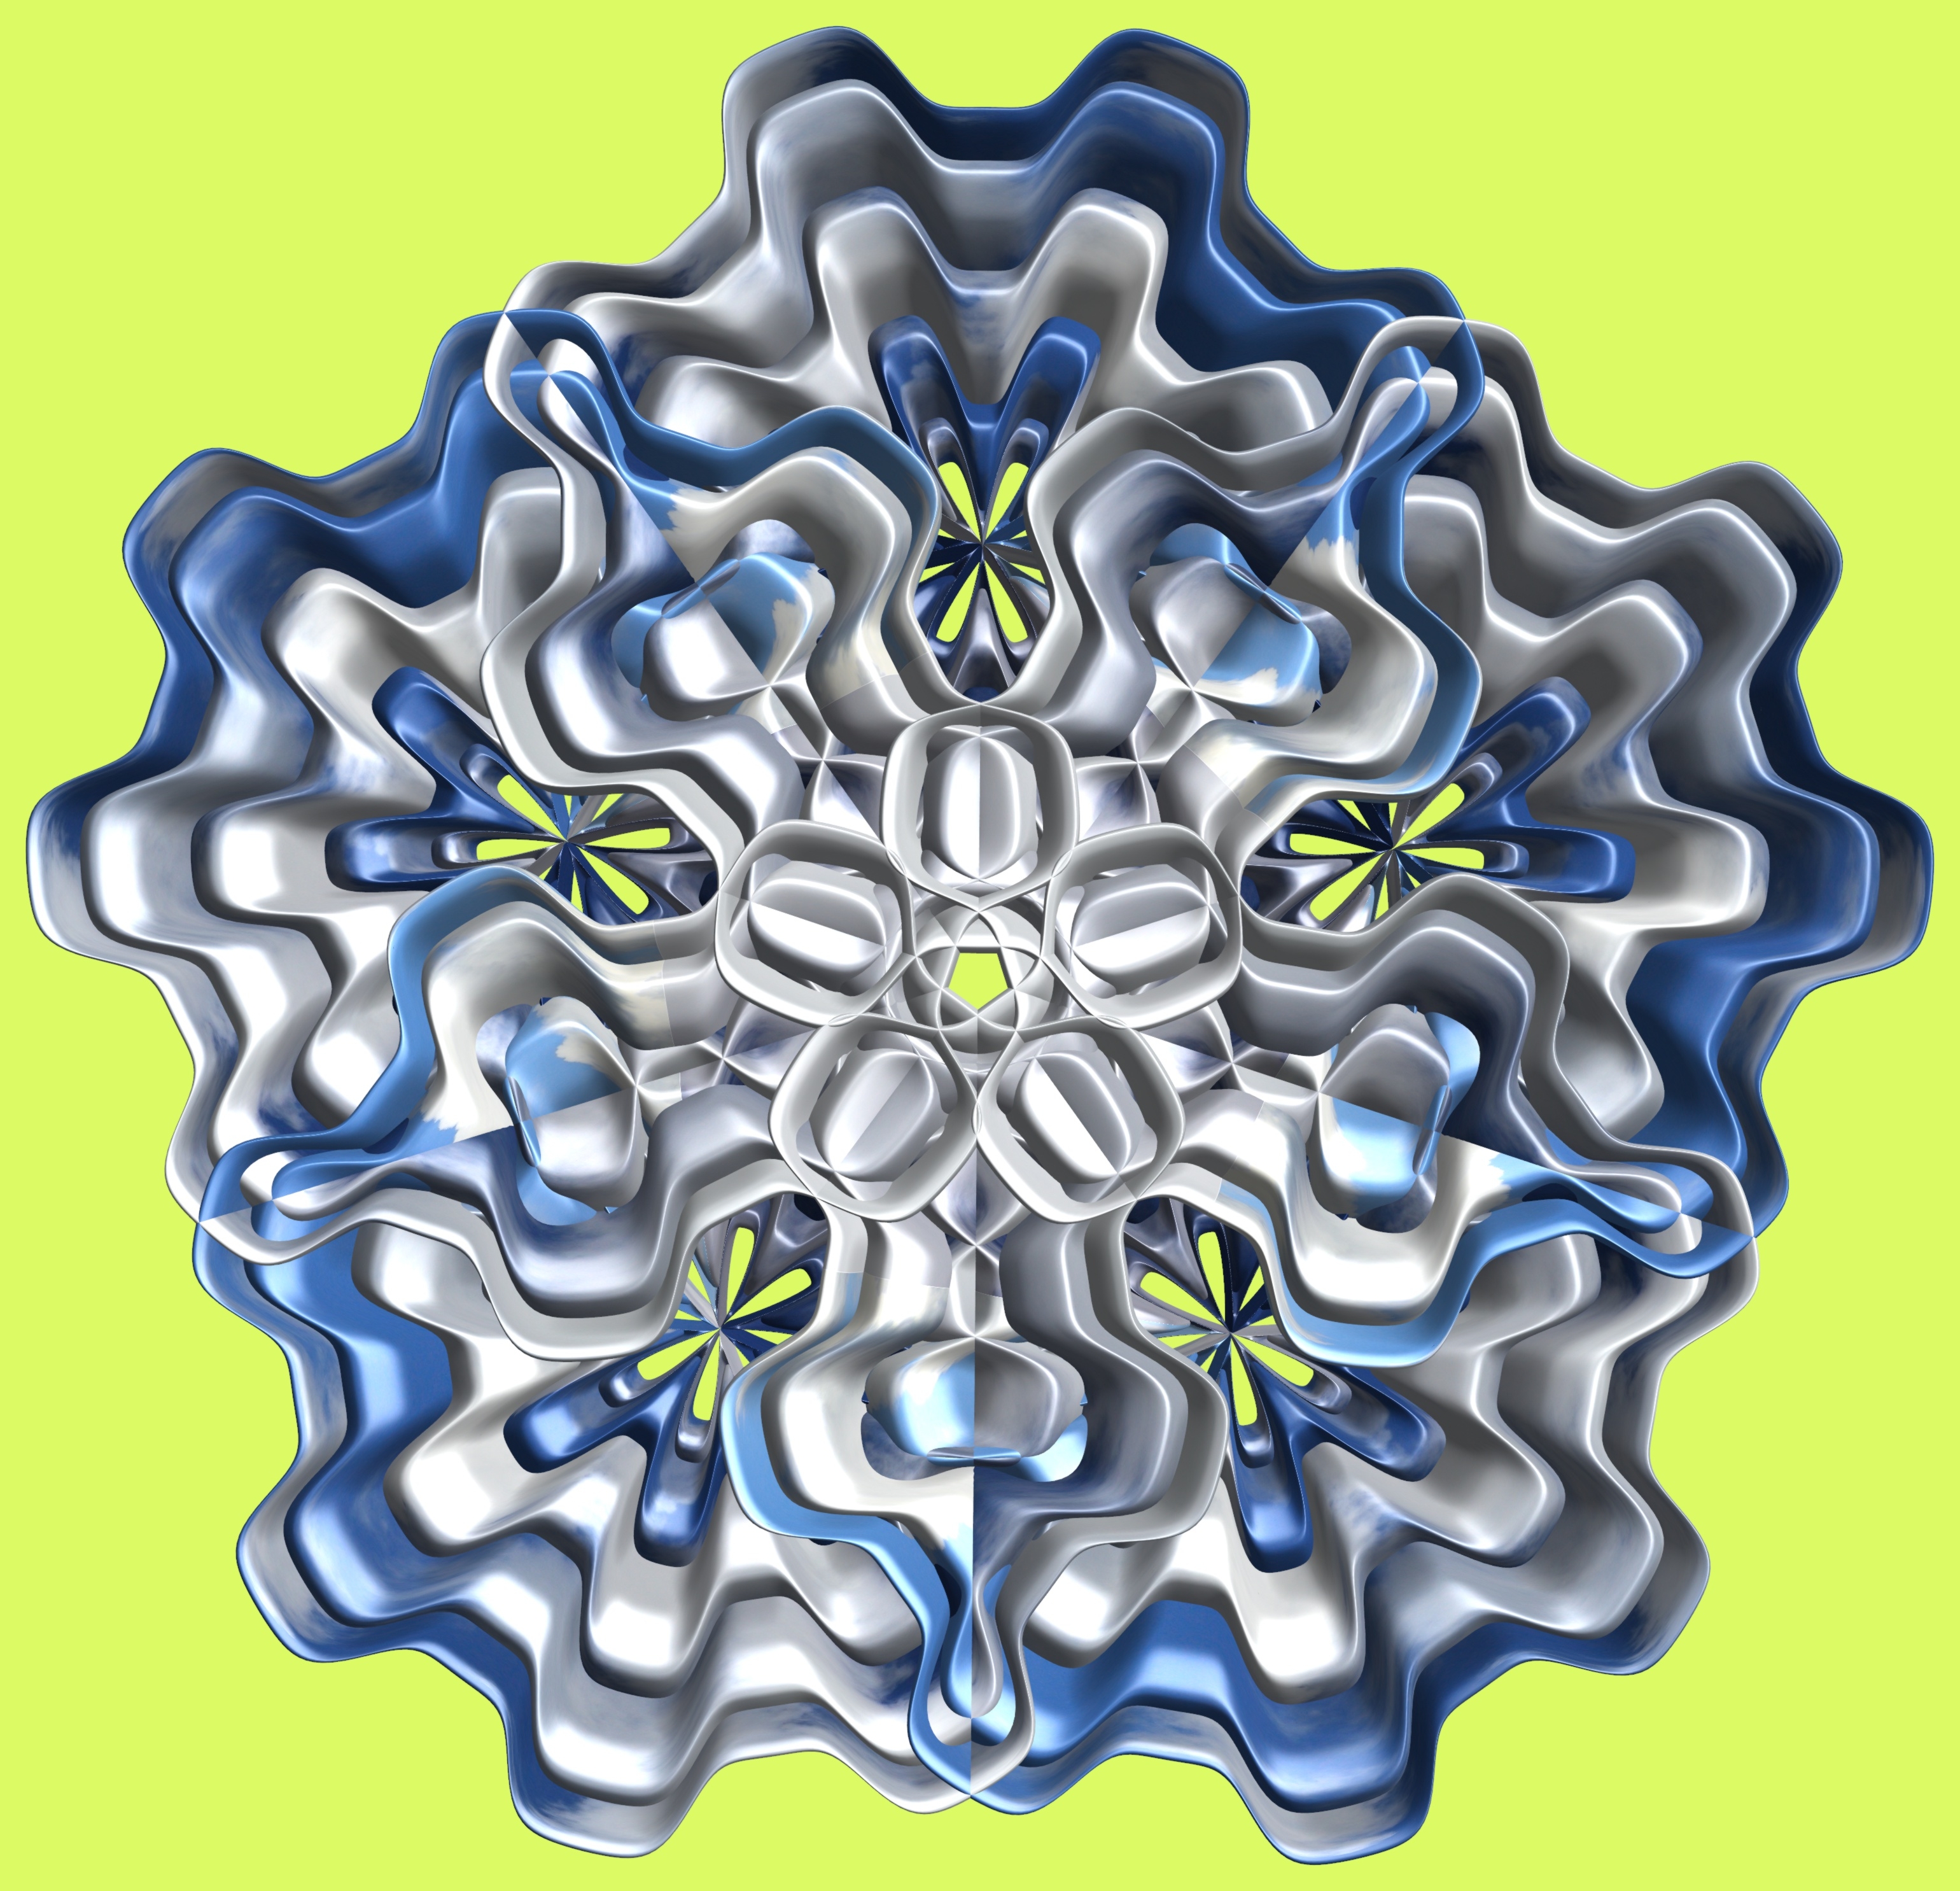
structure, texture, flower, window, pattern, circle, cool image, illustration, design, symmetry, 3d, graphic, organ, torus, mathematica, cg, parametricplot3d, code, program, algorithm, mapping